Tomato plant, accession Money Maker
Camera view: bottom (45 deg); turntable rotation: 30 degrees
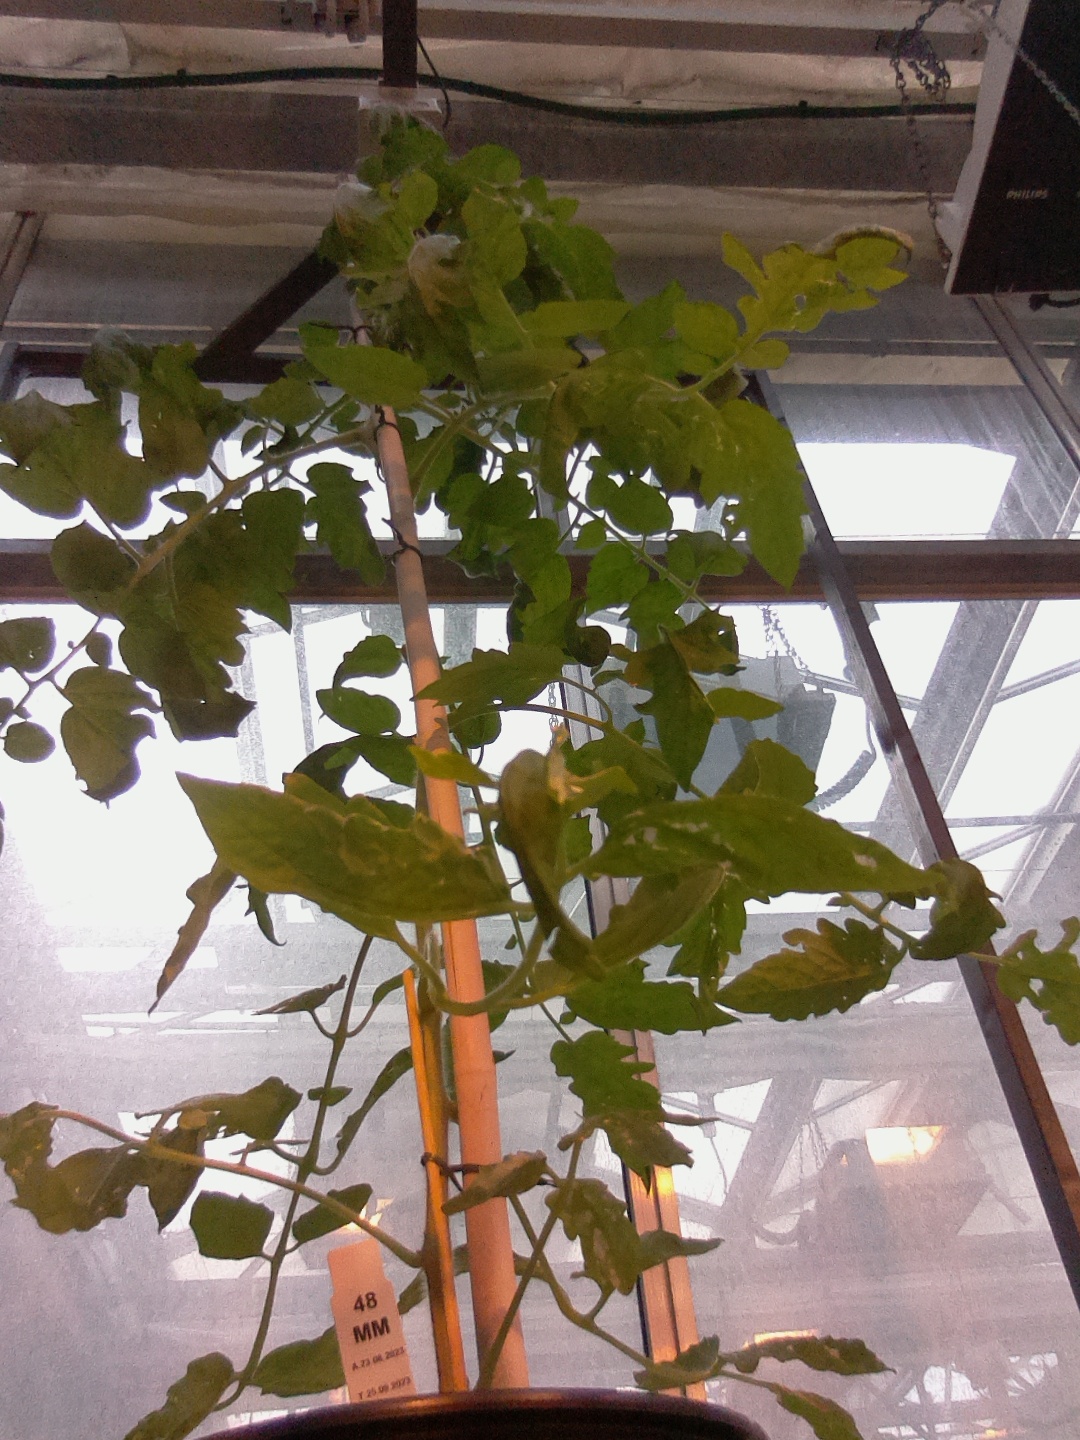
BBCH growth stage 62: 20%-30% of flowers open